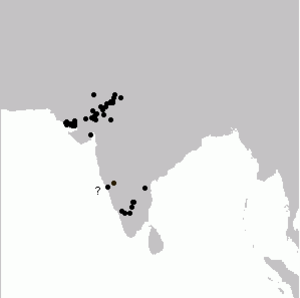
La mésange à ailes blanches est une espèce de passereaux de la famille des paridés.
Parus est un genre d'oiseaux de la famille des Paridae. Jusque vers la fin du XXᵉ siècle, il regroupait la très grande majorité des espèces de mésanges. De nouveaux critères de classification ont, depuis, considérablement restreint ce genre.